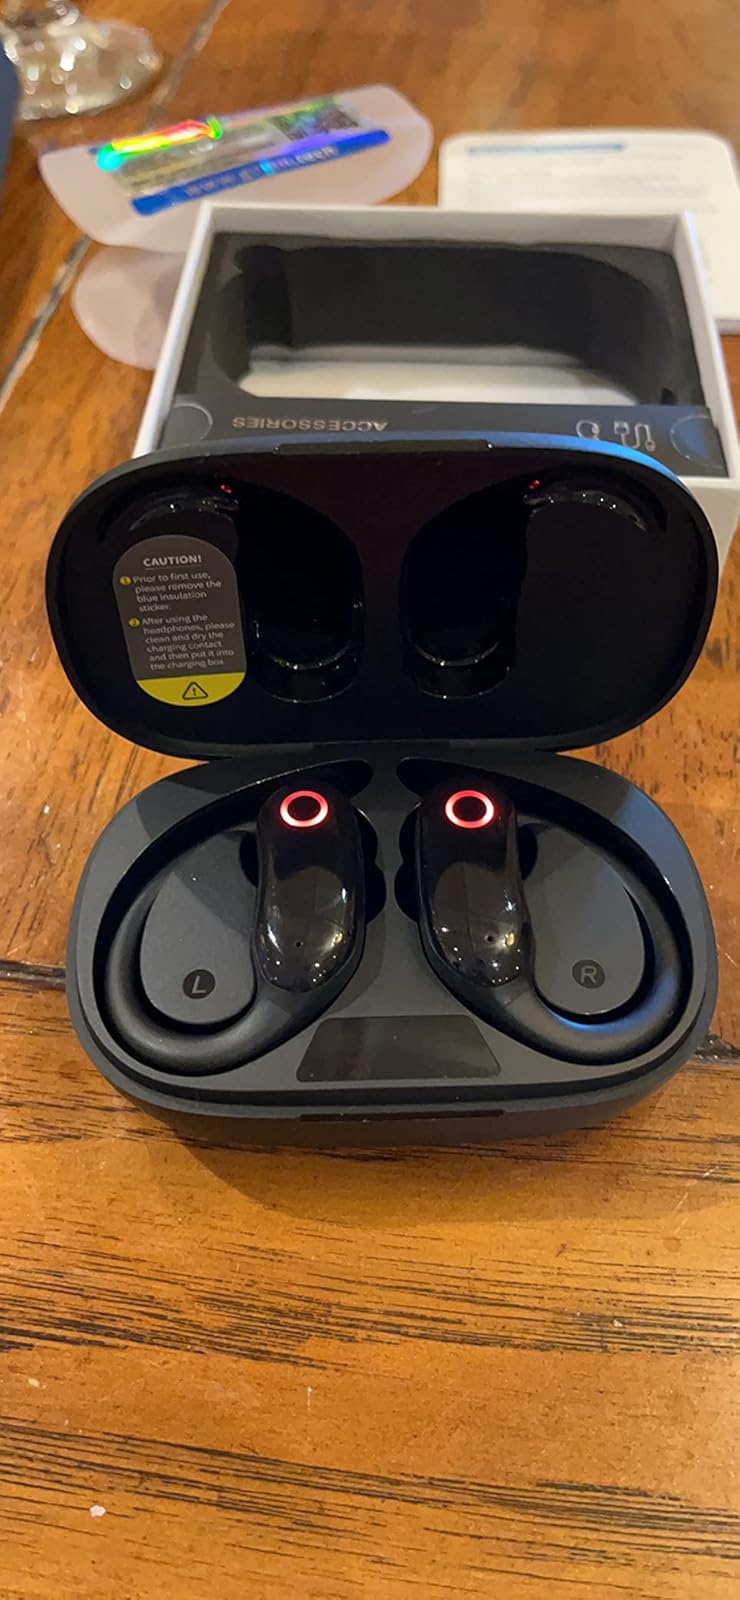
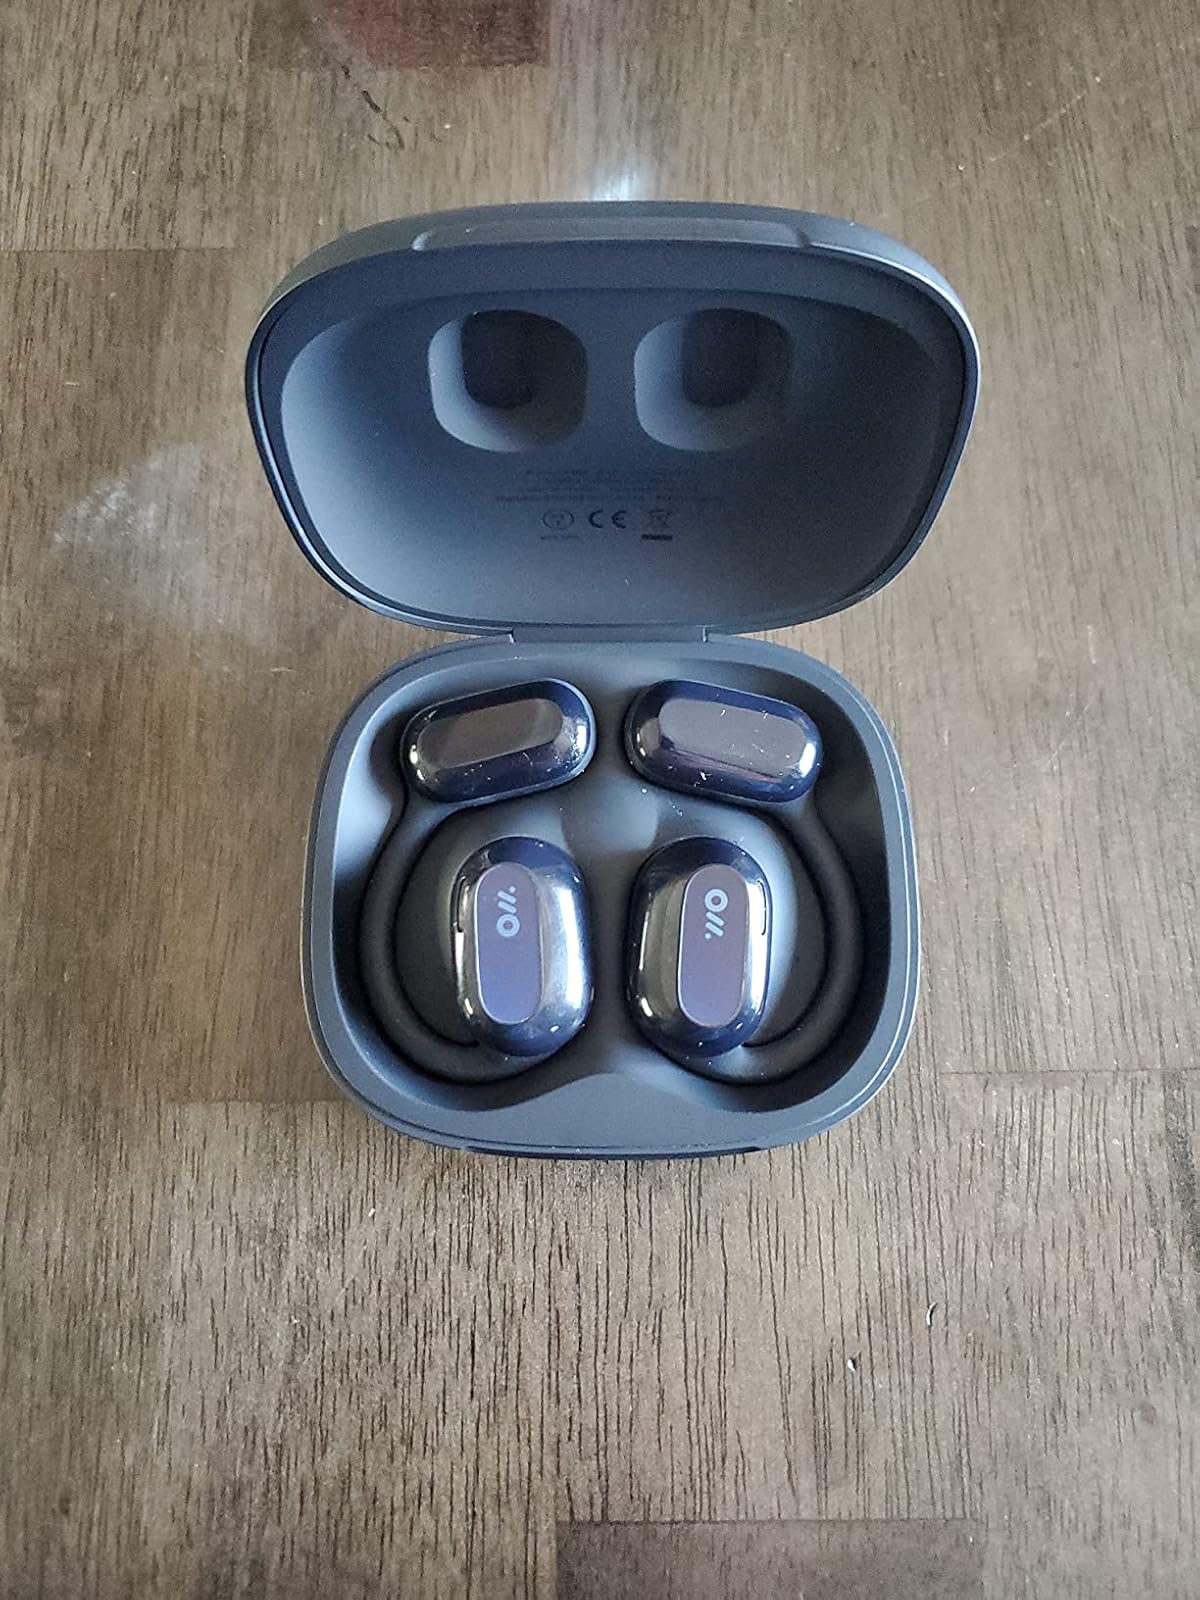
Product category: earbuds
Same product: no